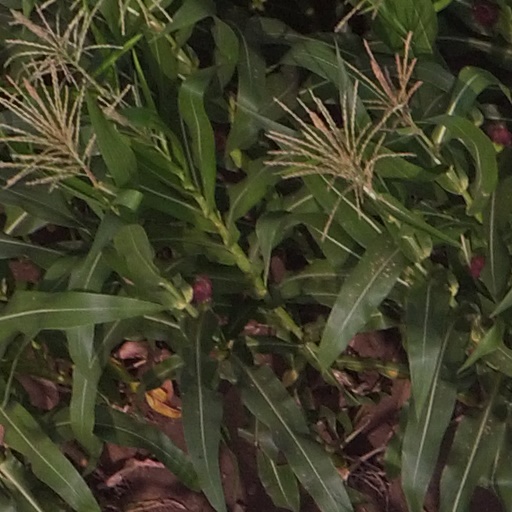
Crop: maize; corn